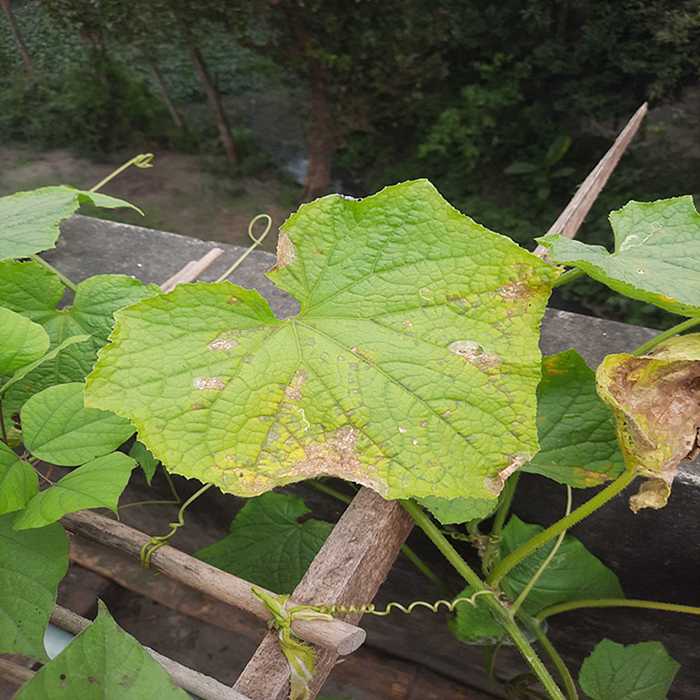
Plant: Cucumber
Label: Anthracnose lesions